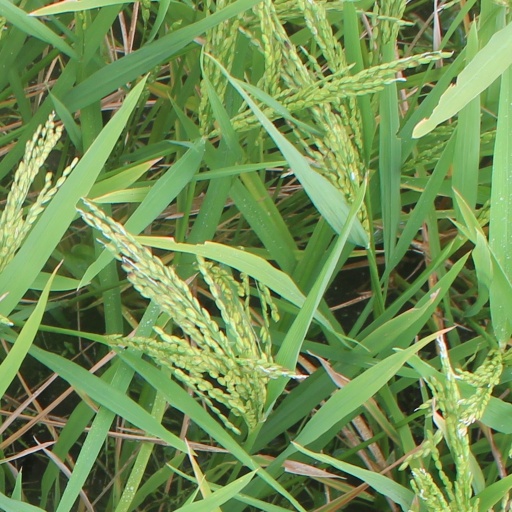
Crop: rice